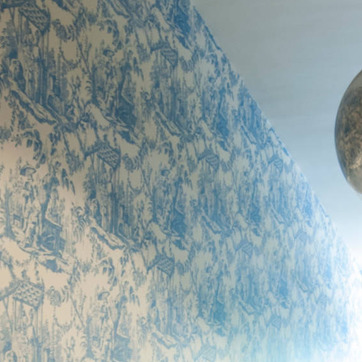
Material: wallpaper